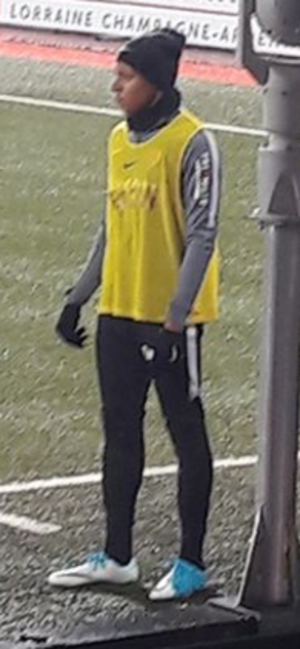
Mbappé vs ASNL (6 may 2017).